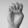
ASL letter: E